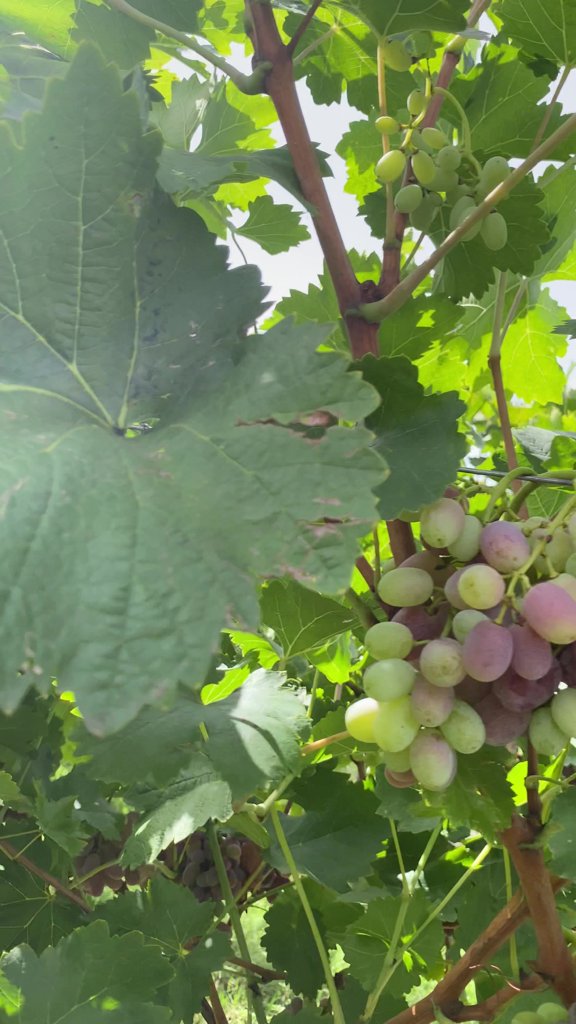
Berries visible: 104
Grape clusters: 3